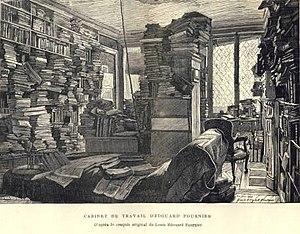
Cabinet de travail d’Édouard Fournier